Hermann Bachmann

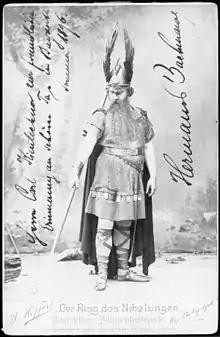

Carl Hermann Bachmann (7 October 1864 – 5 July 1937) was a German operatic baritone, opera director and singing teacher.